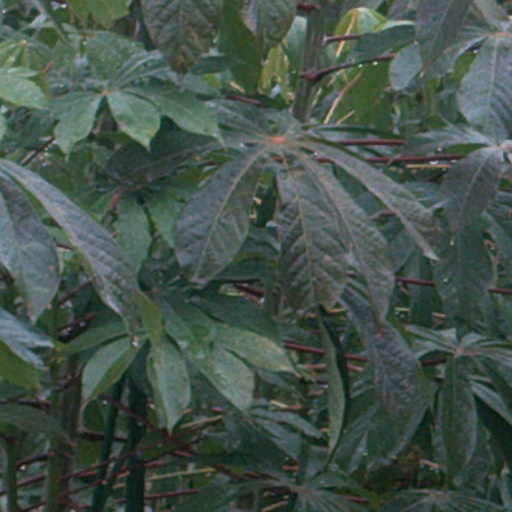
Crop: cassava